Dalea reverchonii

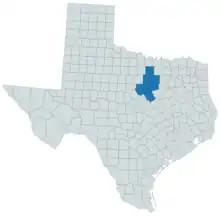
Range of Dalea reverchonii

Dalea reverchonii is a species of flowering plant in the legume family known by the common name Comanche Peak prairie-clover. It is endemic to Texas in the United States, where it is known from Bosque, Erath, Hood, Johnson, Parker, Somervell, Tarrant, and Wise counties. This species was first collected by Julien Reverchon at the top of Comanche Peak. As of 2015 the species still grows there.